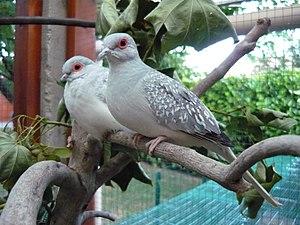
Couple de colombes diamant mutation argenté
La Géopélie diamant, parfois dite colombe diamant, est une espèce d'oiseaux de la famille des colombidés originaire d'Australie. C'est la colombe la plus petite du monde.